The Yellow Mountain

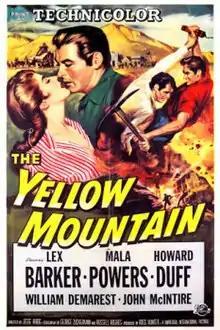
Theatrical release poster

The Yellow Mountain is a 1954 American Western film directed by Jesse Hibbs and starring Lex Barker, Mala Powers and Howard Duff.